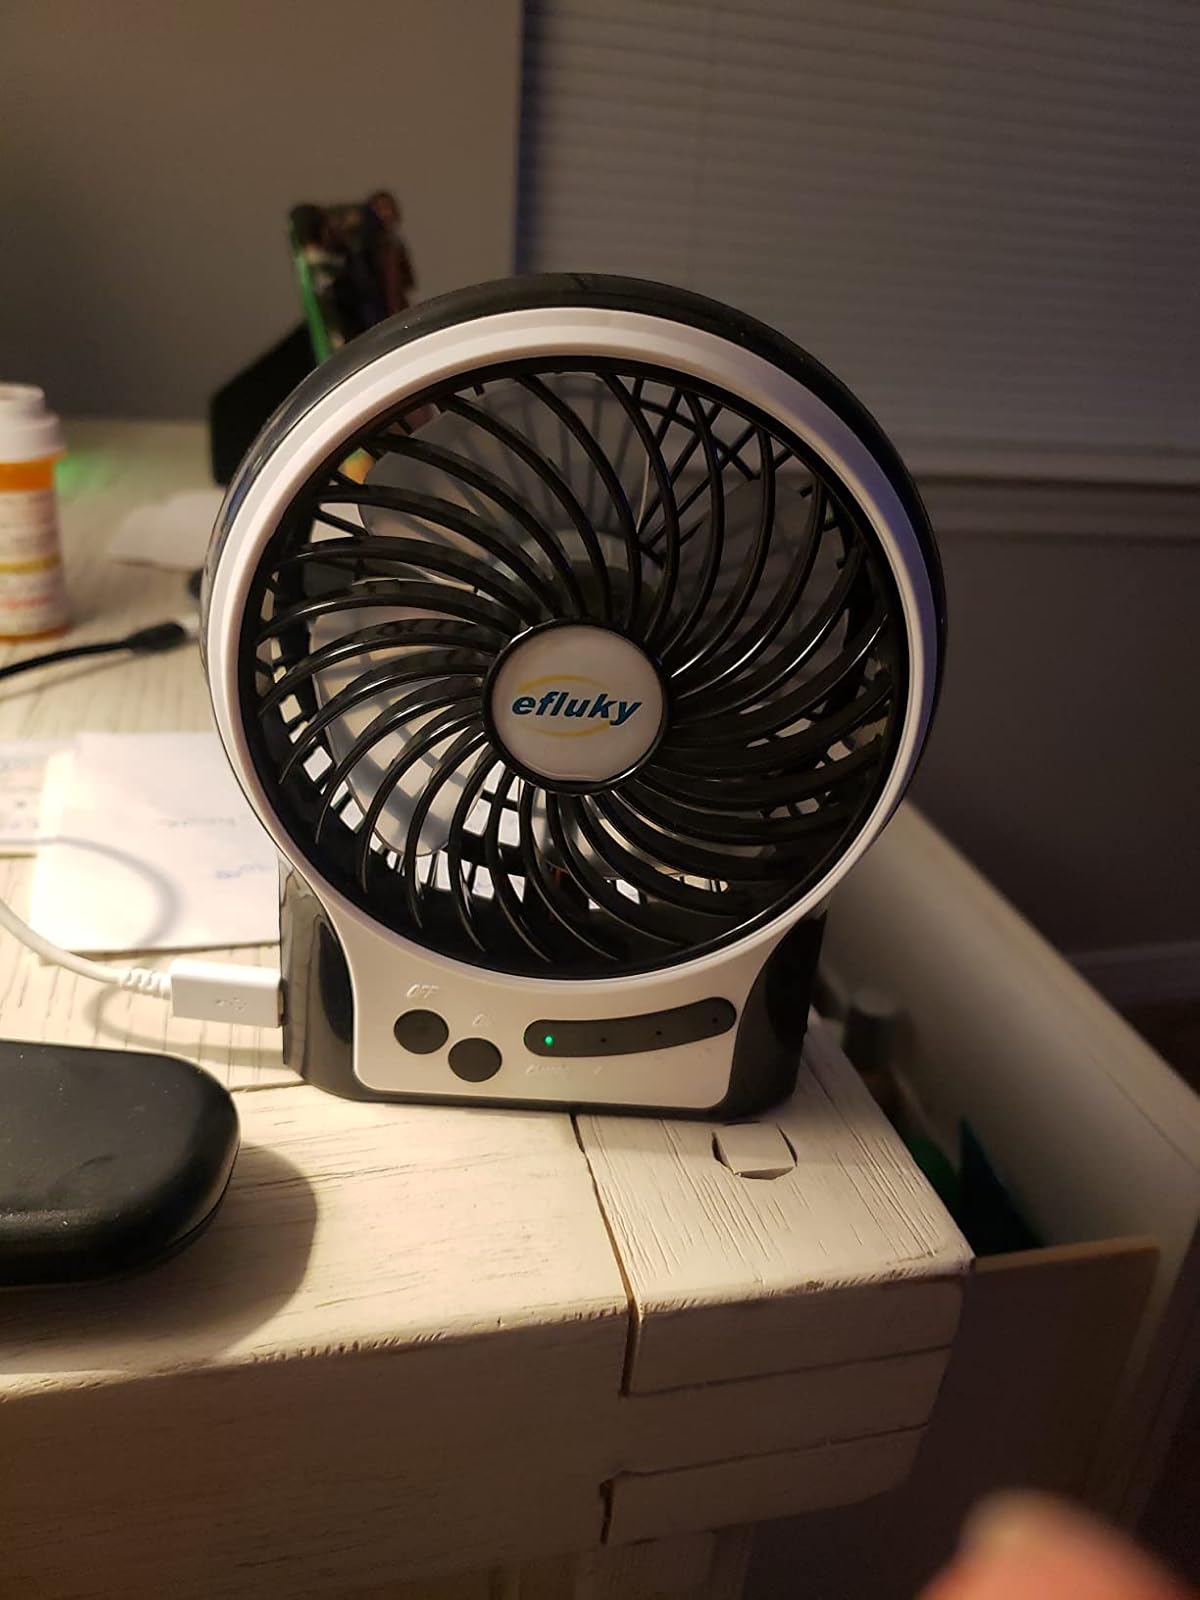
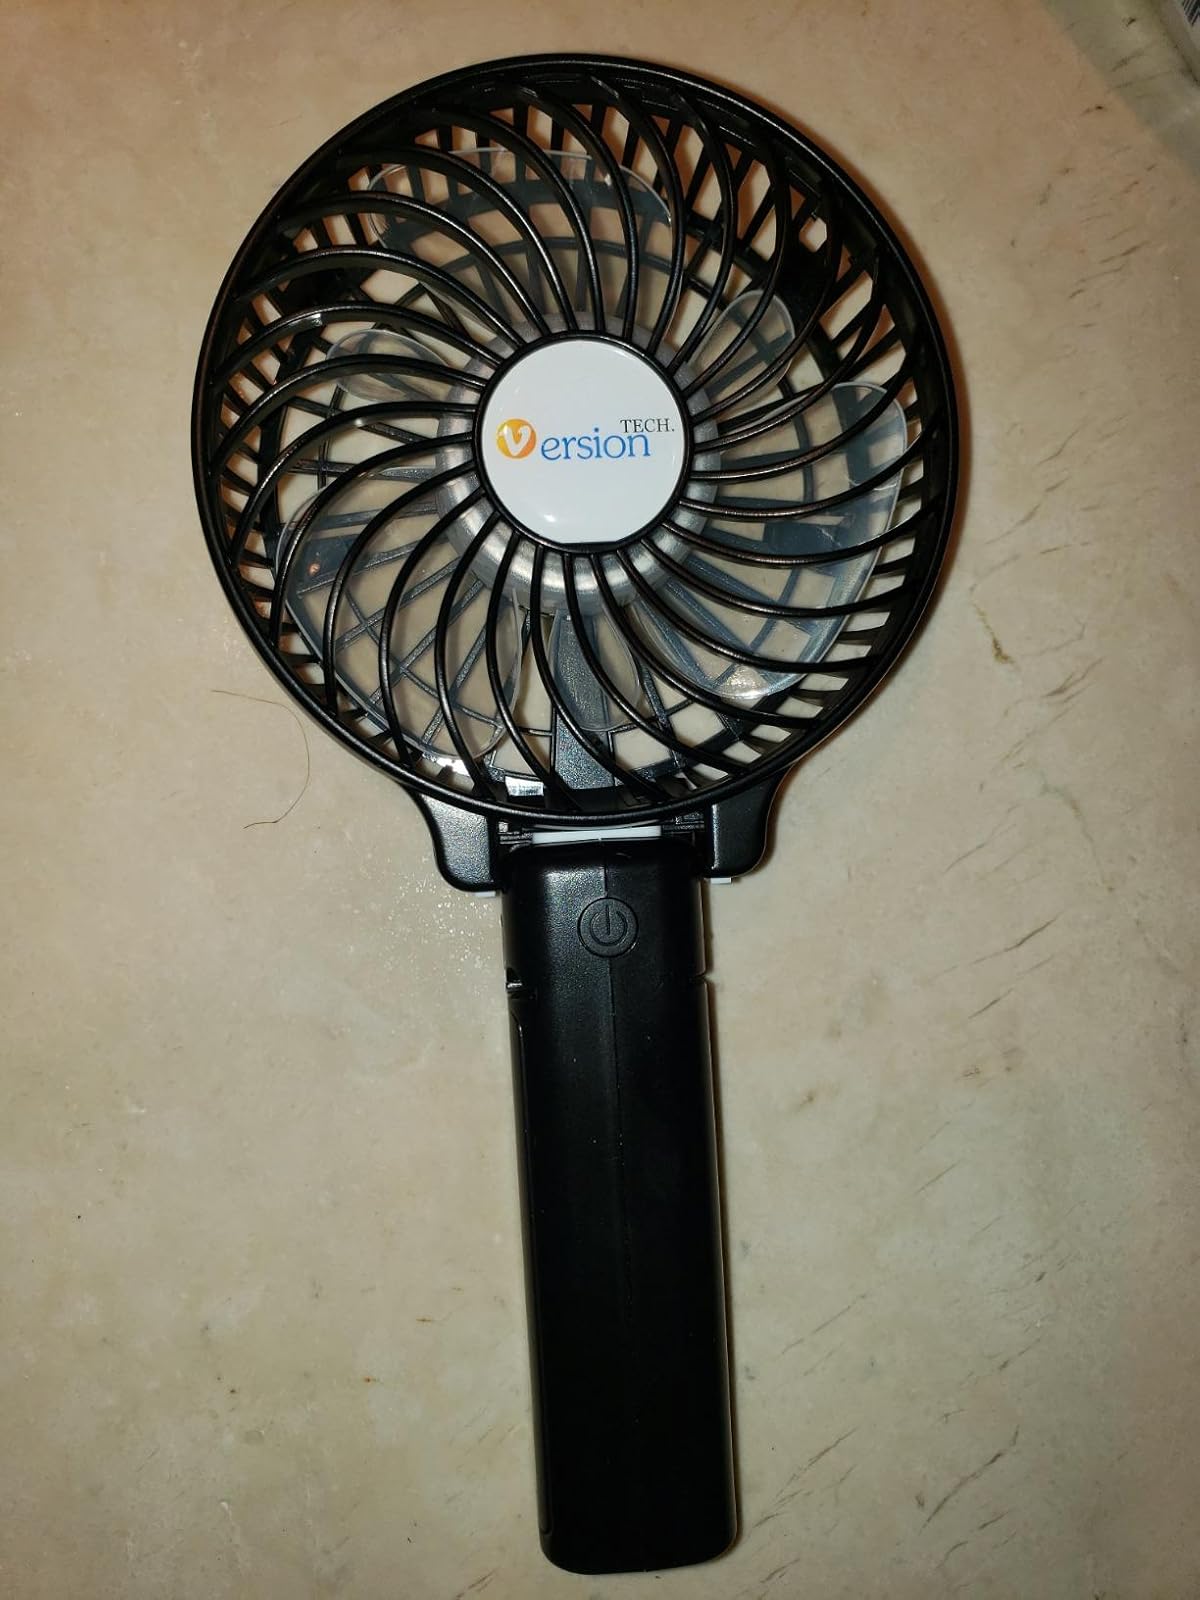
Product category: fan
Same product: no